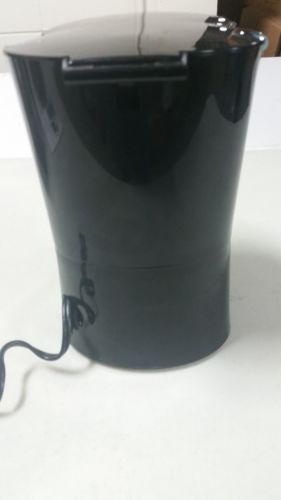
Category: coffee maker